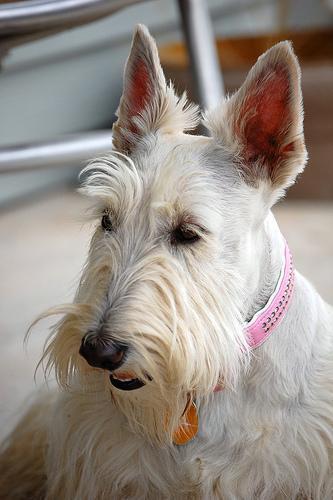
Scotch_terrier